Polish orthography

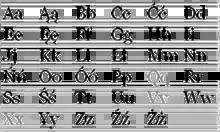
The Polish alphabet. Grey indicates letters not used in native words.

The letters "q" (named "ku"), "v" (named "fau" or rarely "we"), and "x" (named "iks") are used in some foreign words and commercial names. In loanwords "q" and "v" are often replaced by "kw" and "w", respectively, and "x" by "ks" or "gz" (as in "kwarc" "quartz", "weranda" "veranda", "ekstra" "extra", "egzosfera", "exosphere").